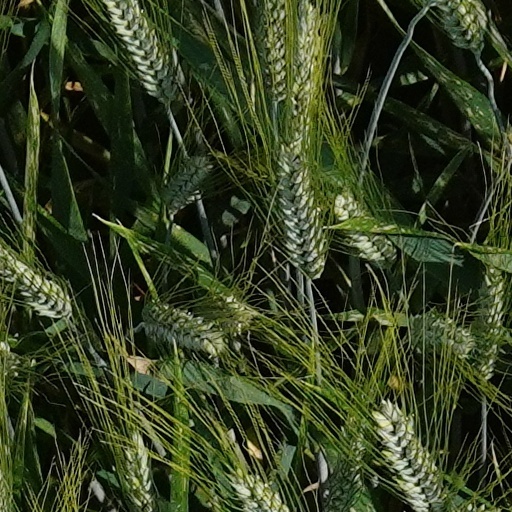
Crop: wheat